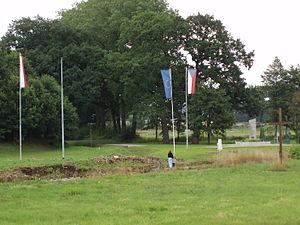
La frontière entre l'Allemagne et la Pologne mesure 472 kilomètres. Elle suit pour l'essentiel le cours de l'Oder et de son affluent la Neisse, passant parfois d'une rive à l'autre sur les deux cours d'eau. Pour cette raison, on la désigne couramment par l'expression ligne Oder-Neisse, granica na Odrze i Nysie en polonais, et Oder-Neiße-Linie en allemand. En RDA, son appellation officielle était Oder-Neiße-Friedensgrenze. Cependant, ces expressions ne correspondent pas exactement à la réalité du terrain, notamment en ce qui concerne son tracé nord : au sud de Szczecin, la frontière s'écarte de l'Oder, passant à travers les bois, les lacs, les étangs et les champs à l'ouest de la ville. Elle atteint ainsi la lagune de Szczecin au niveau de la Neuwarper See qu'elle traverse tous les deux, puis scinde l'île d'Usedom qui sépare le golfe de la mer Baltique.
Zittau est une ville de Saxe, en Allemagne. Située dans l'arrondissement de Görlitz, elle a le statut de Grande ville d'arrondissement et compte 25 381 habitants.